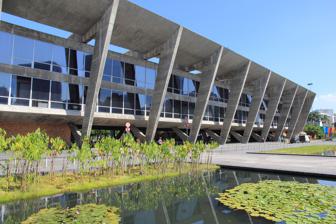
Building: Museum of Modern Art, Rio de Janeiro
Country: Brazil
Year built: 1955
Art museum in Rio de Janeiro, Brazil Museum of Modern Art of Rio de Janeiro Museu de Arte Moderna do Rio de Janeiro The museum in 2013 Location of Museum of Modern Art in Rio de Janeiro Established 1948 ( 1948 ) Location Rio de Janeiro , Brazil Coordinates 22°54′48″S 43°10′19″W / 22.913375°S 43.171980°W / -22.913375; -43.171980 Type Art museum Visitors 250,000 (2012) Director Fabio Szwarcwald Curator Fernando Cocchiarale Architect Affonso Eduardo Reidy Website mam .rio The Museum of Modern Art of Rio de Janeiro ( Portuguese : Museu de Arte Moderna do Rio de Janeiro , MAM) is a museum located in northeastern Flamengo Park , in the city of Rio de Janeiro , Brazil . It is in the Centro district , west of Santos Dumont Airport , on Guanabara Bay . Architecture Flamengo Park was an urban planning project on the coast of Rio under the direction of Roberto Burle Marx (1909-1994) in the 1950s and 1960s. The Modernist concrete museum building, designed by Affonso Eduardo Reidy (1909-1964), was completed in 1955. The museum's landmark Modernist gardens were designed by Burle Marx. The main building has a dramatic cadence of external pillar elements, connected by longitudinal beams, providing a galley level free of internal columns or structural walls. The park was created on landfill in the bay, so the pillars footings reach 20 metres (66 ft) down. A large outdoor terrace is framed by the entrance façades of the main building and theater wing. The northern façade has aluminum shutters to control the amount of (low) natural light entering the gallery space during the winter solstice period. The windows of the gallery are oriented to the north and south. An inner courtyard was also designed by Burle Marx. A broad spiral ramp element reaches an upper level, with a roof terrace, restaurant, bar, and lounge overlooking Guanabara Bay, Sugarloaf , and Rio's other granitic mountain formations. Scope Affonso Eduardo Reidy's essay for the meaning of the museum expressed: The cultural influence of a modern art museum is not only drawn from the collection of works of art and of courses of study and conferences held there, but more particularly the creation of their own intellectual atmosphere in which the artist is to enrich their own work and ideas in which the public can absorb the artistic culture required by the mind of modern man. The museum's scope is as an arts center, and includes: exhibitions — galleries for the permanent collection and travelling shows. school of art — with lecture and studio spaces. theater — for concerts, plays, classical ballets, film exhibitions, and conferences. operations — public services (dining, etc.), workshops, collections warehouses, administration offices and bookstore. 1978 fire On July 8, 1978, a fire caused either by a cigarette or an electrical failure destroyed 90% of the museum's collection, including artworks from Pablo Picasso ("Cubist Head" and "Portrait of Dora Maar"), Joan Miró ("Persons in a Landscape"), Salvador Dalí ("Egg on a Plate, Without the Plate"), Max Ernst , Paul Klee , Diego Rivera , René Magritte , Louis Van Lint , Ivan Serpa , David Alfaro Siqueiros , Manabu Mabe and others – and all artworks showed in a big retrospective of artist Joaquín Torres-García . See also Ministry of Education and Health Building (Gustavo Capanema Palace) , Rio de Janeiro — Affonso Eduardo Reidy part of architectural team. References